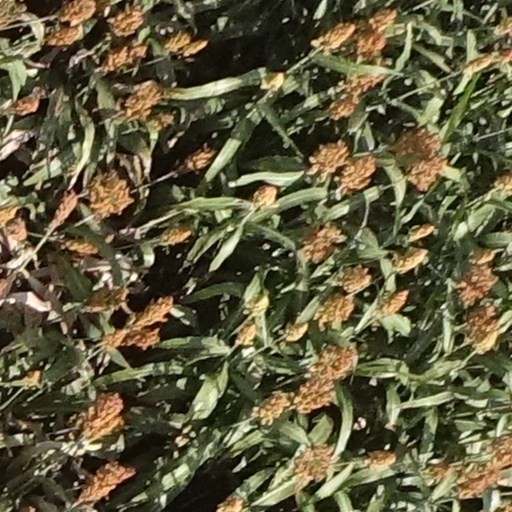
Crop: sorghum